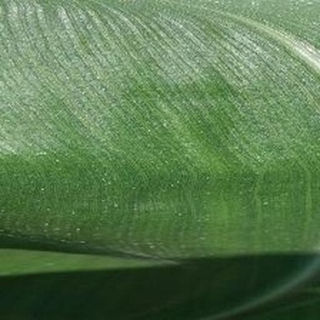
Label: healthy_corn